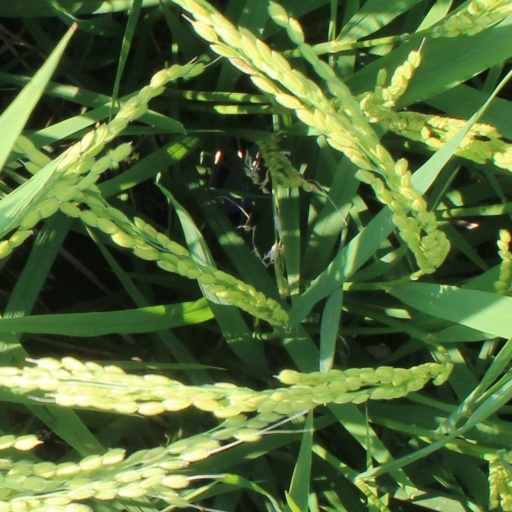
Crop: rice